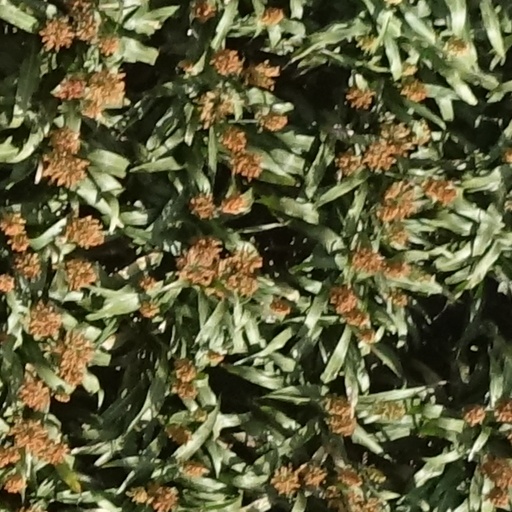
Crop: sorghum